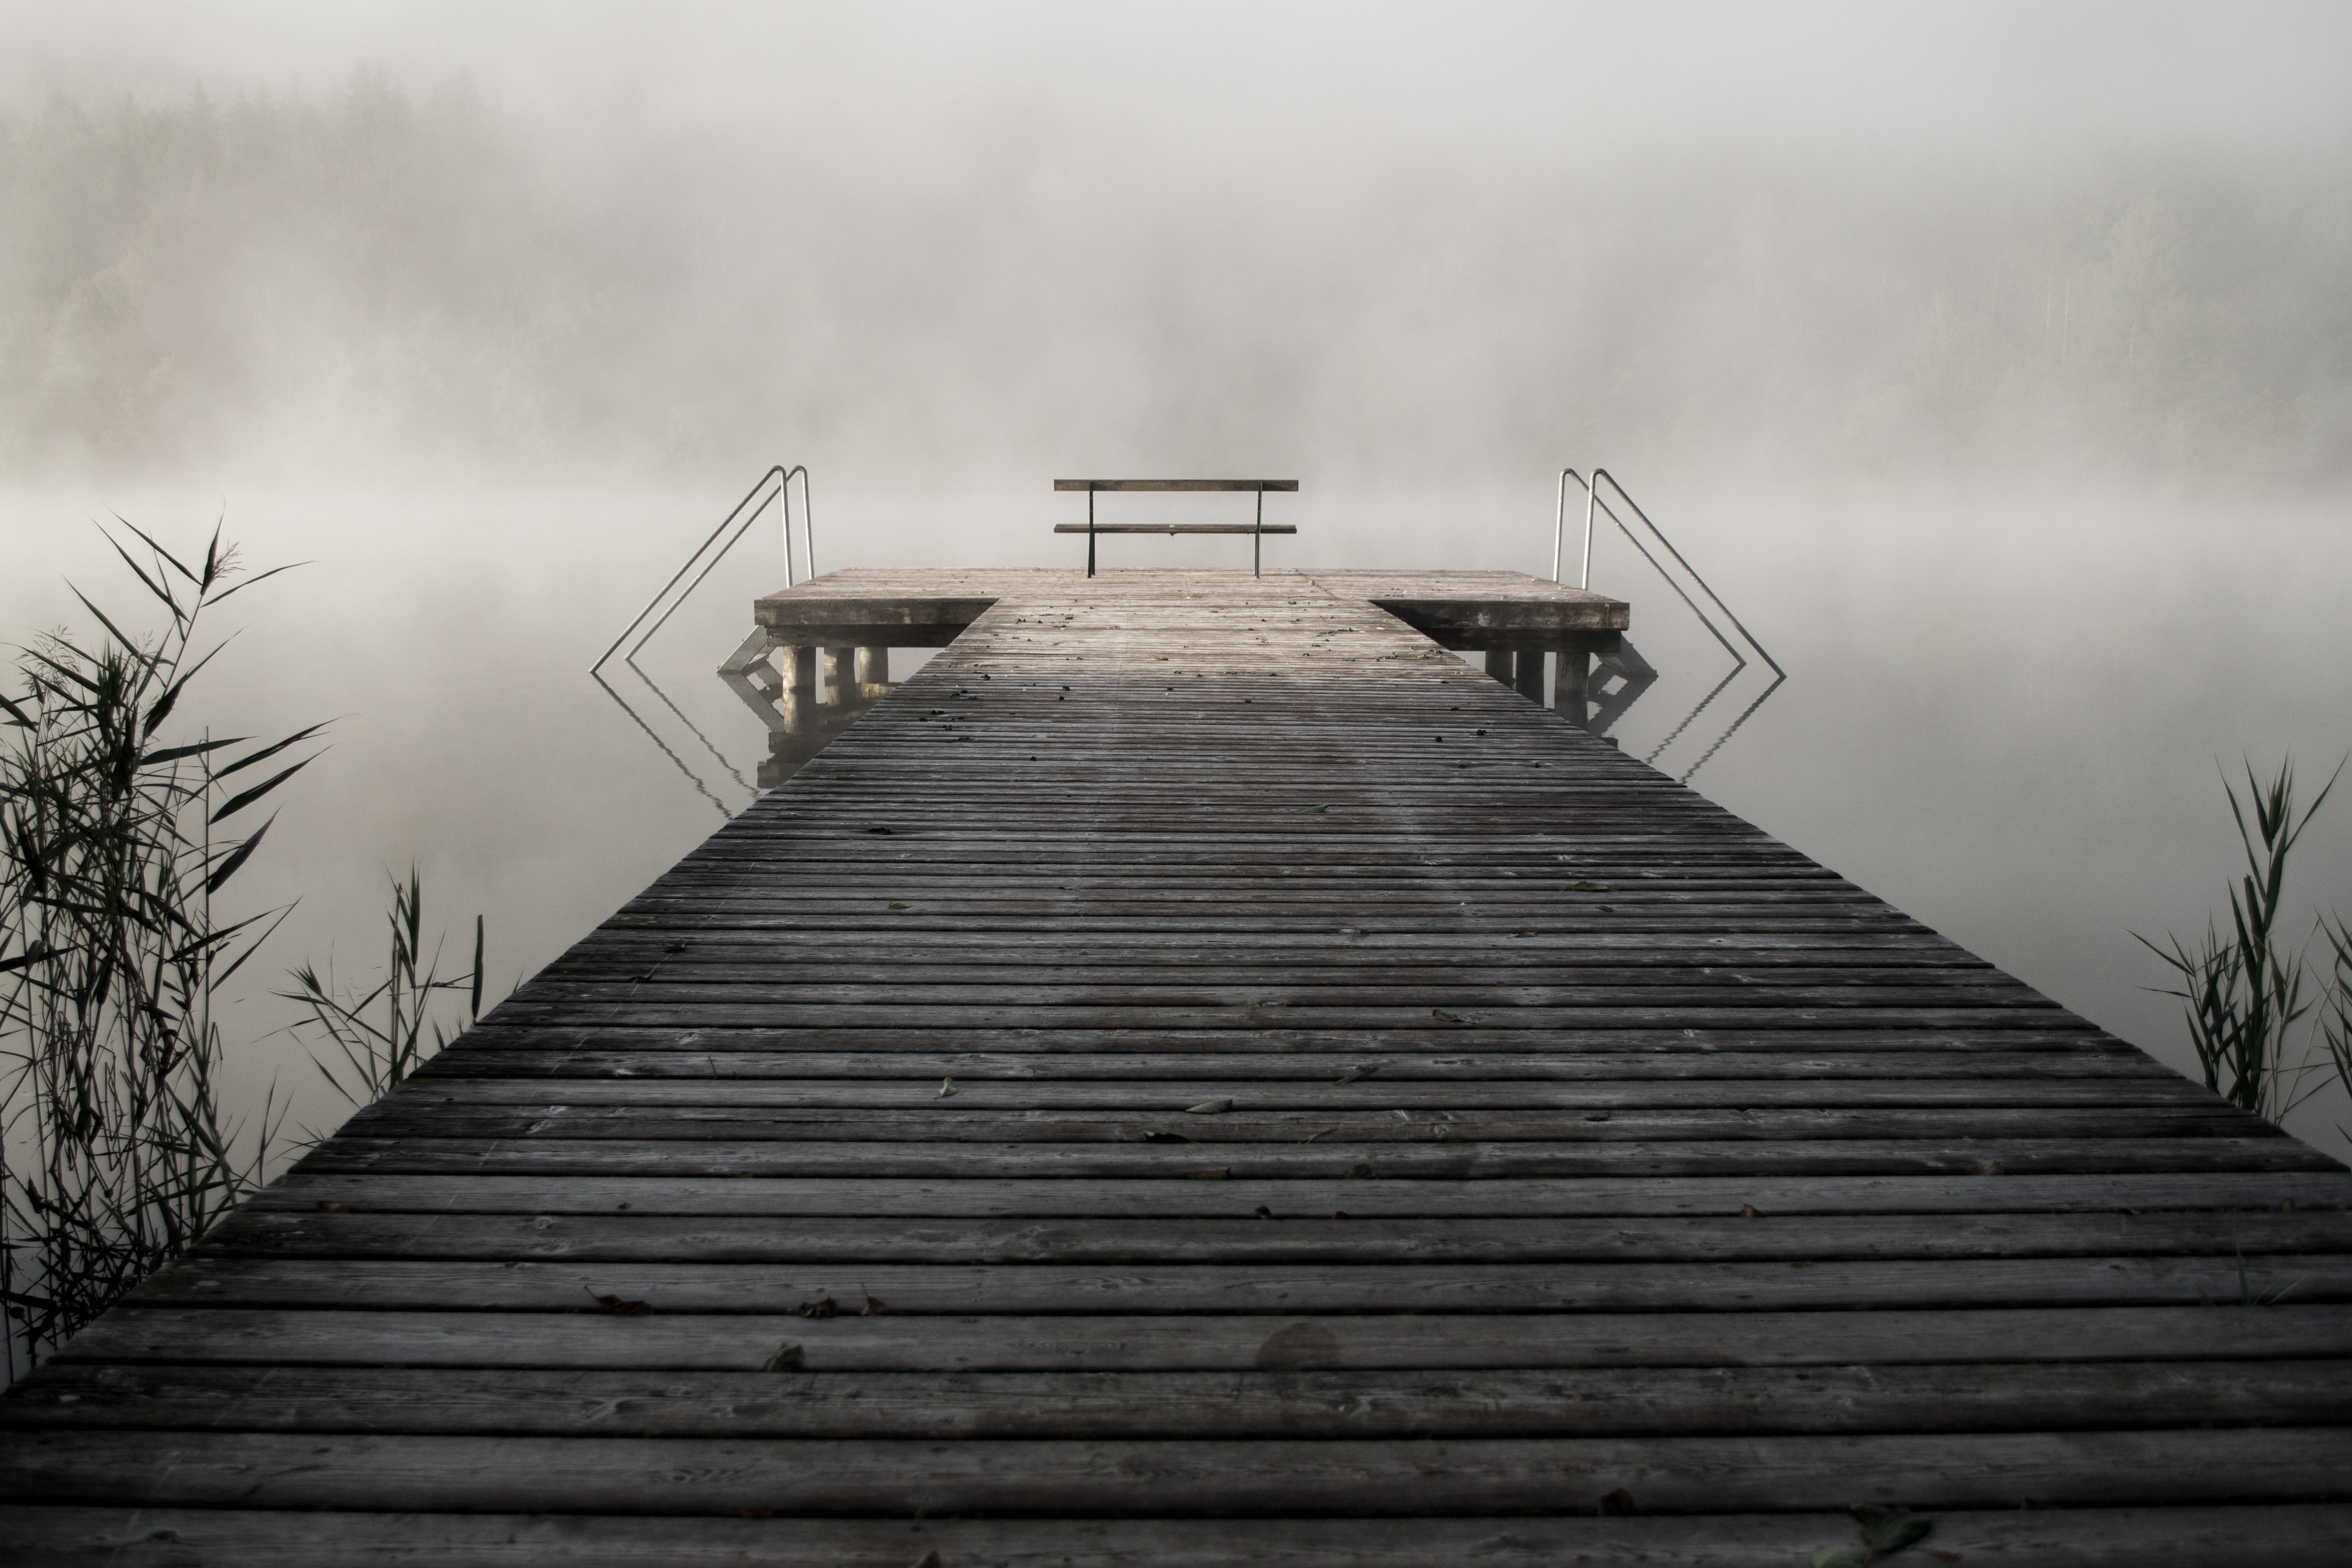
water, nature, winter, black and white, fog, bridge, sunlight, morning, lake, walkway, line, weather, monochrome, monochrome photography, atmospheric phenomenon